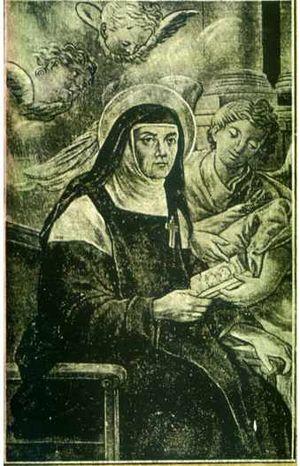
La bienheureuse Inès de Benigànim, née sous le nom Josefa María Albiñana Gomar, est une religieuse espagnole de l'église catholique romaine professe des Sœurs Augustiniennes Déchaussées qui a pour nom religieux « Josefa María de Sainte Agnès ».